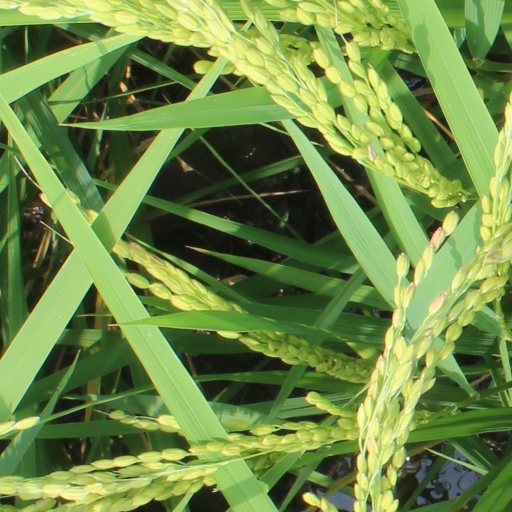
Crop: rice